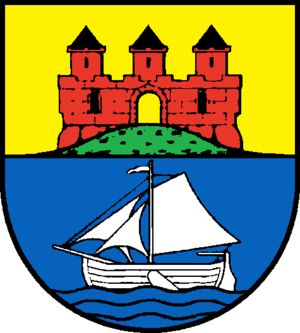
Kellinghusen est une ville d'Allemagne située dans l'État du Schleswig-Holstein et appartenant à l'arrondissement de Steinburg. Sa population était de 7 846 habitants en 2010.